United States v. Manning

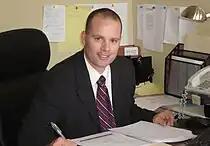
Manning was represented by David Coombs.

A panel of experts ruled in April 2011 that Manning was fit to stand trial. An Article 32 hearing, presided over by Lieutenant Colonel Paul Almanza, was convened on December 16, 2011, at Fort Meade, Maryland, to determine whether to proceed to a court martial. The army was represented by Captains Ashden Fein, Joe Morrow, and Angel Overgaard. Manning was represented by military attorneys Major Matthew Kemkes and Captain Paul Bouchard, and by civilian attorney David Coombs.